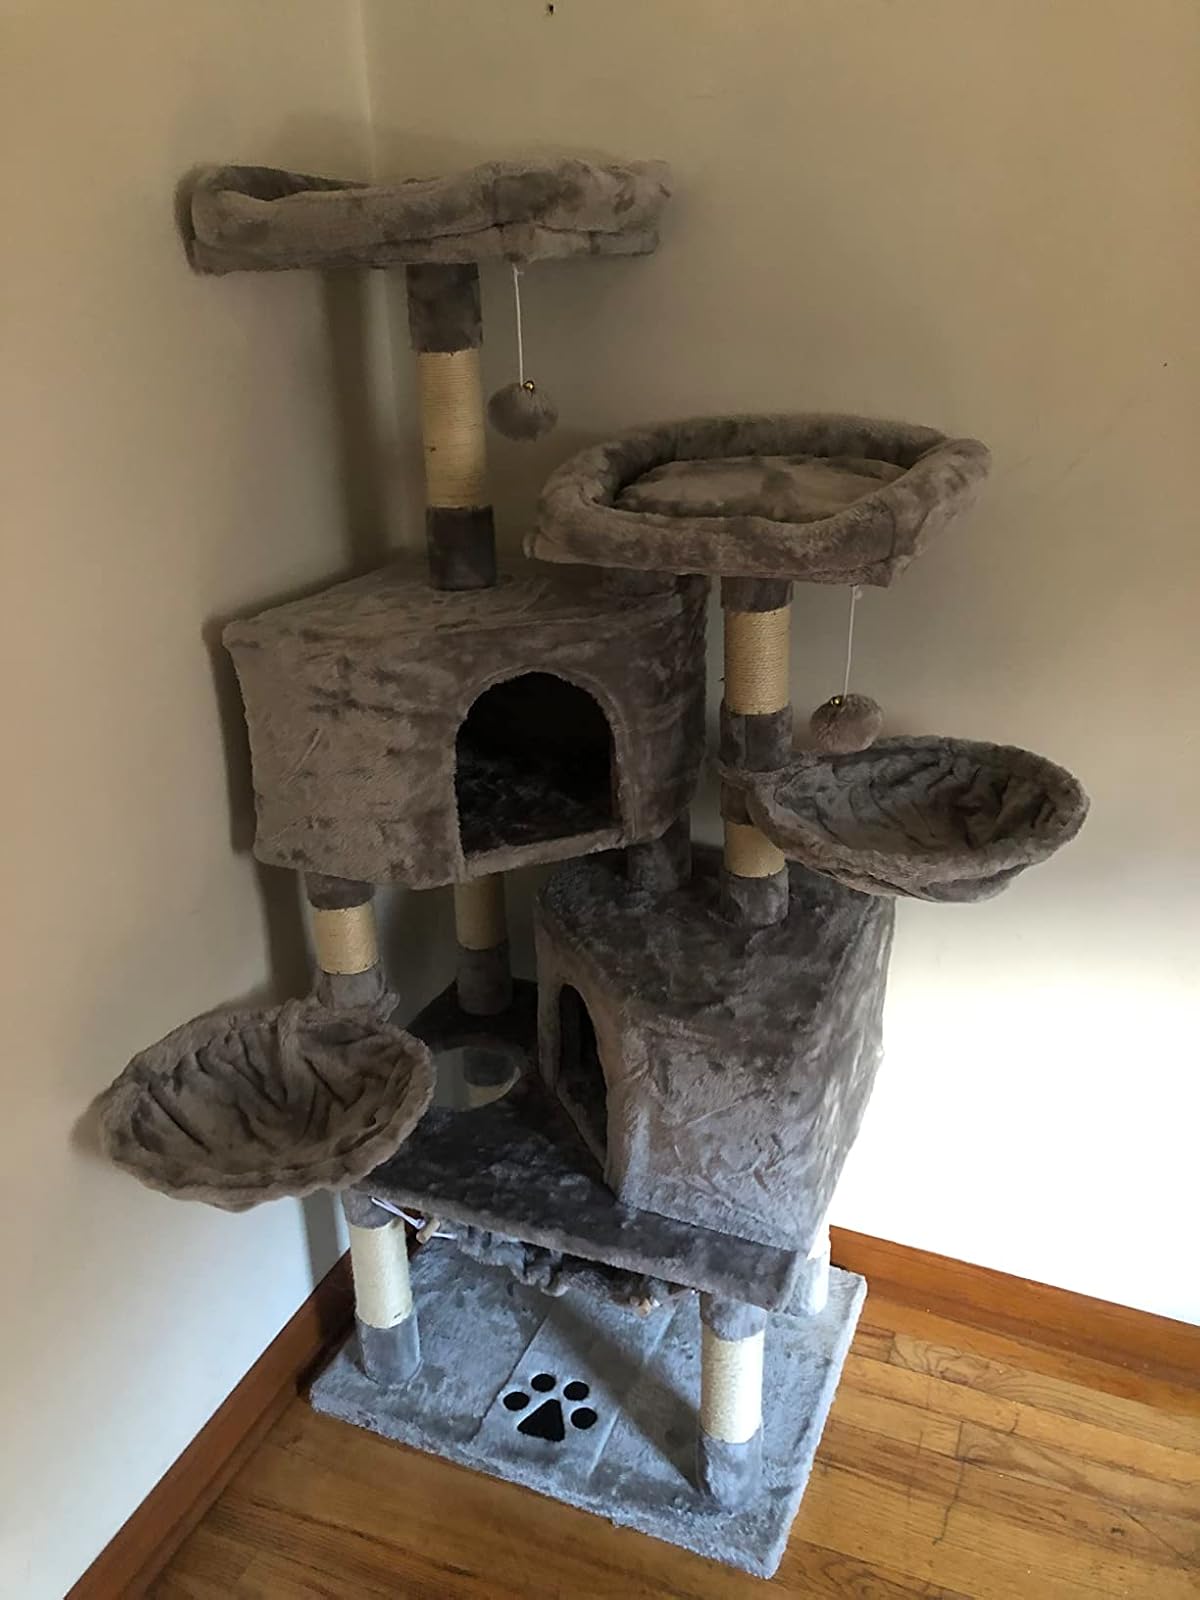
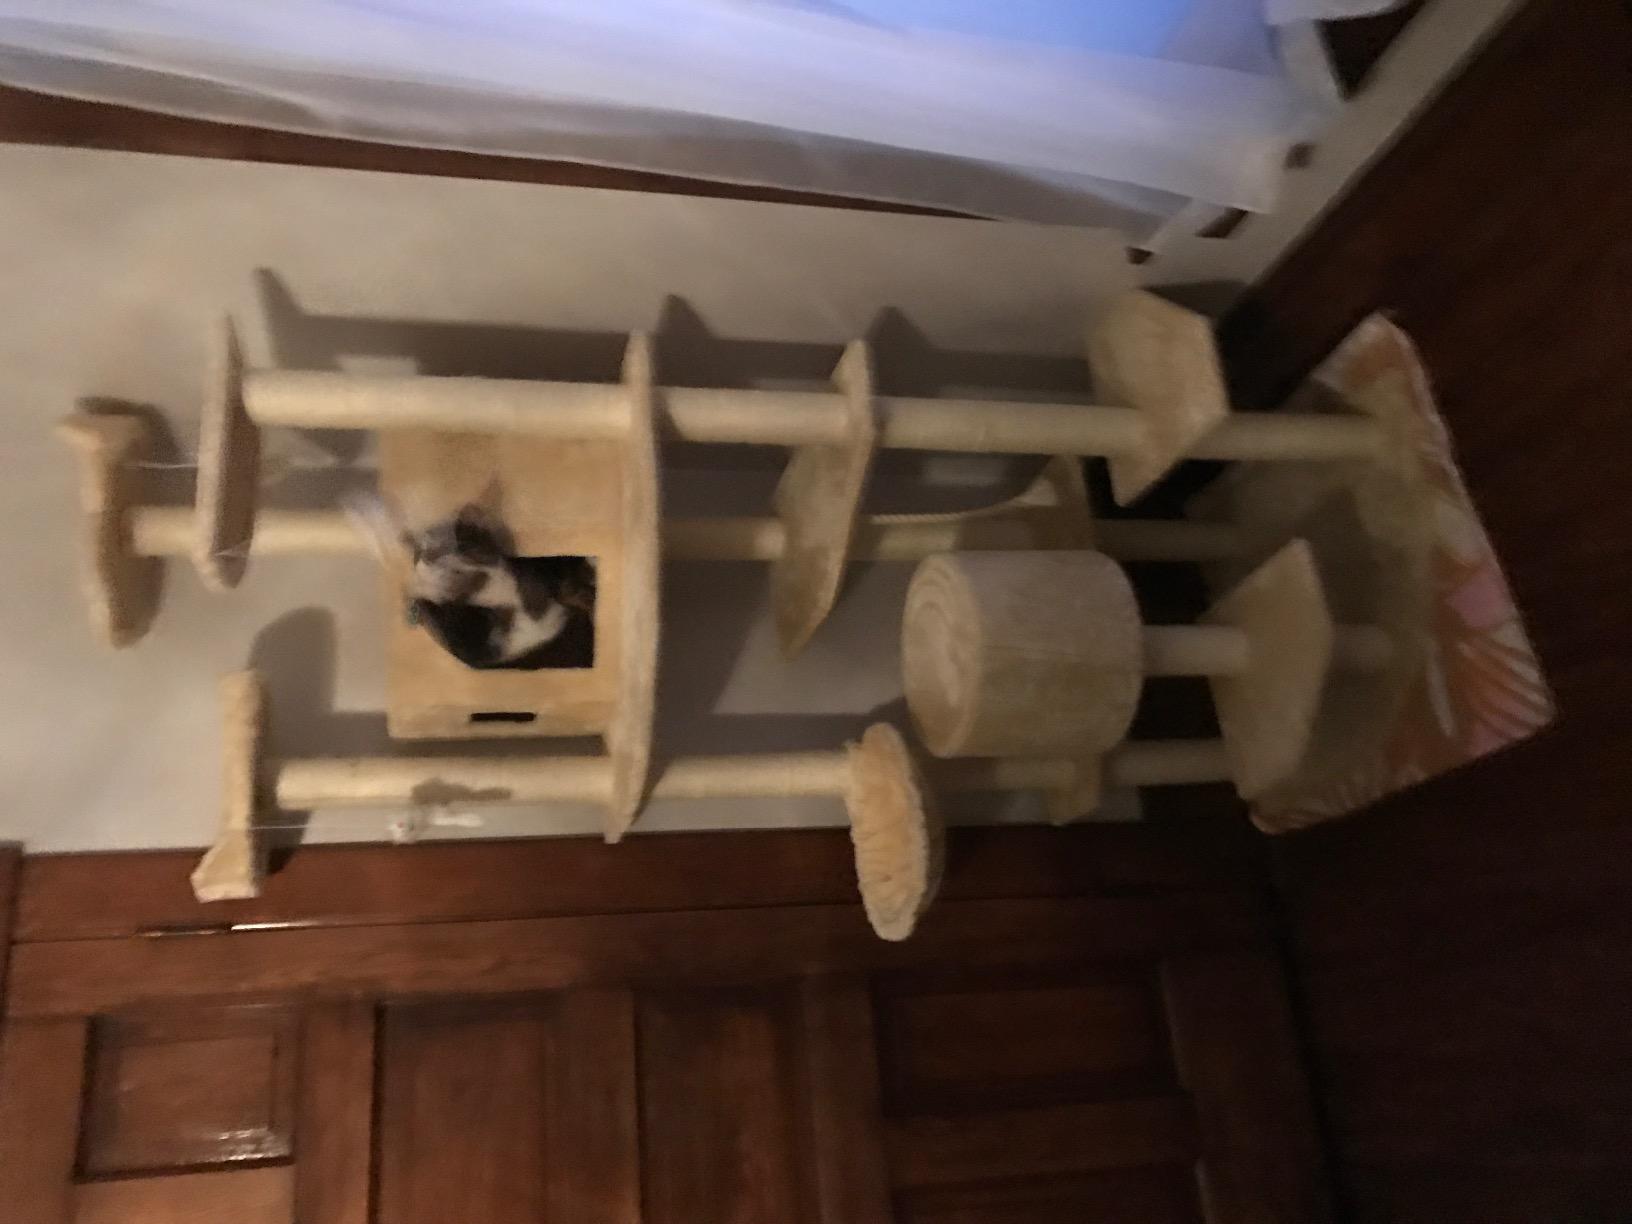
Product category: items_cat tree
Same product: no